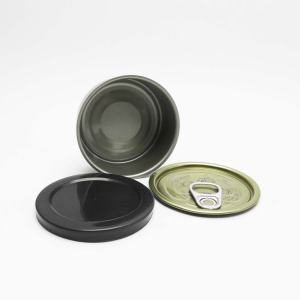
Label: metal